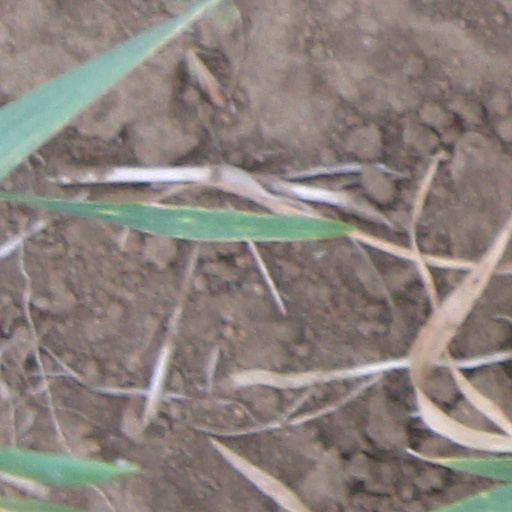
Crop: wheat